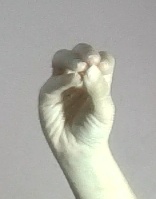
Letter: ha